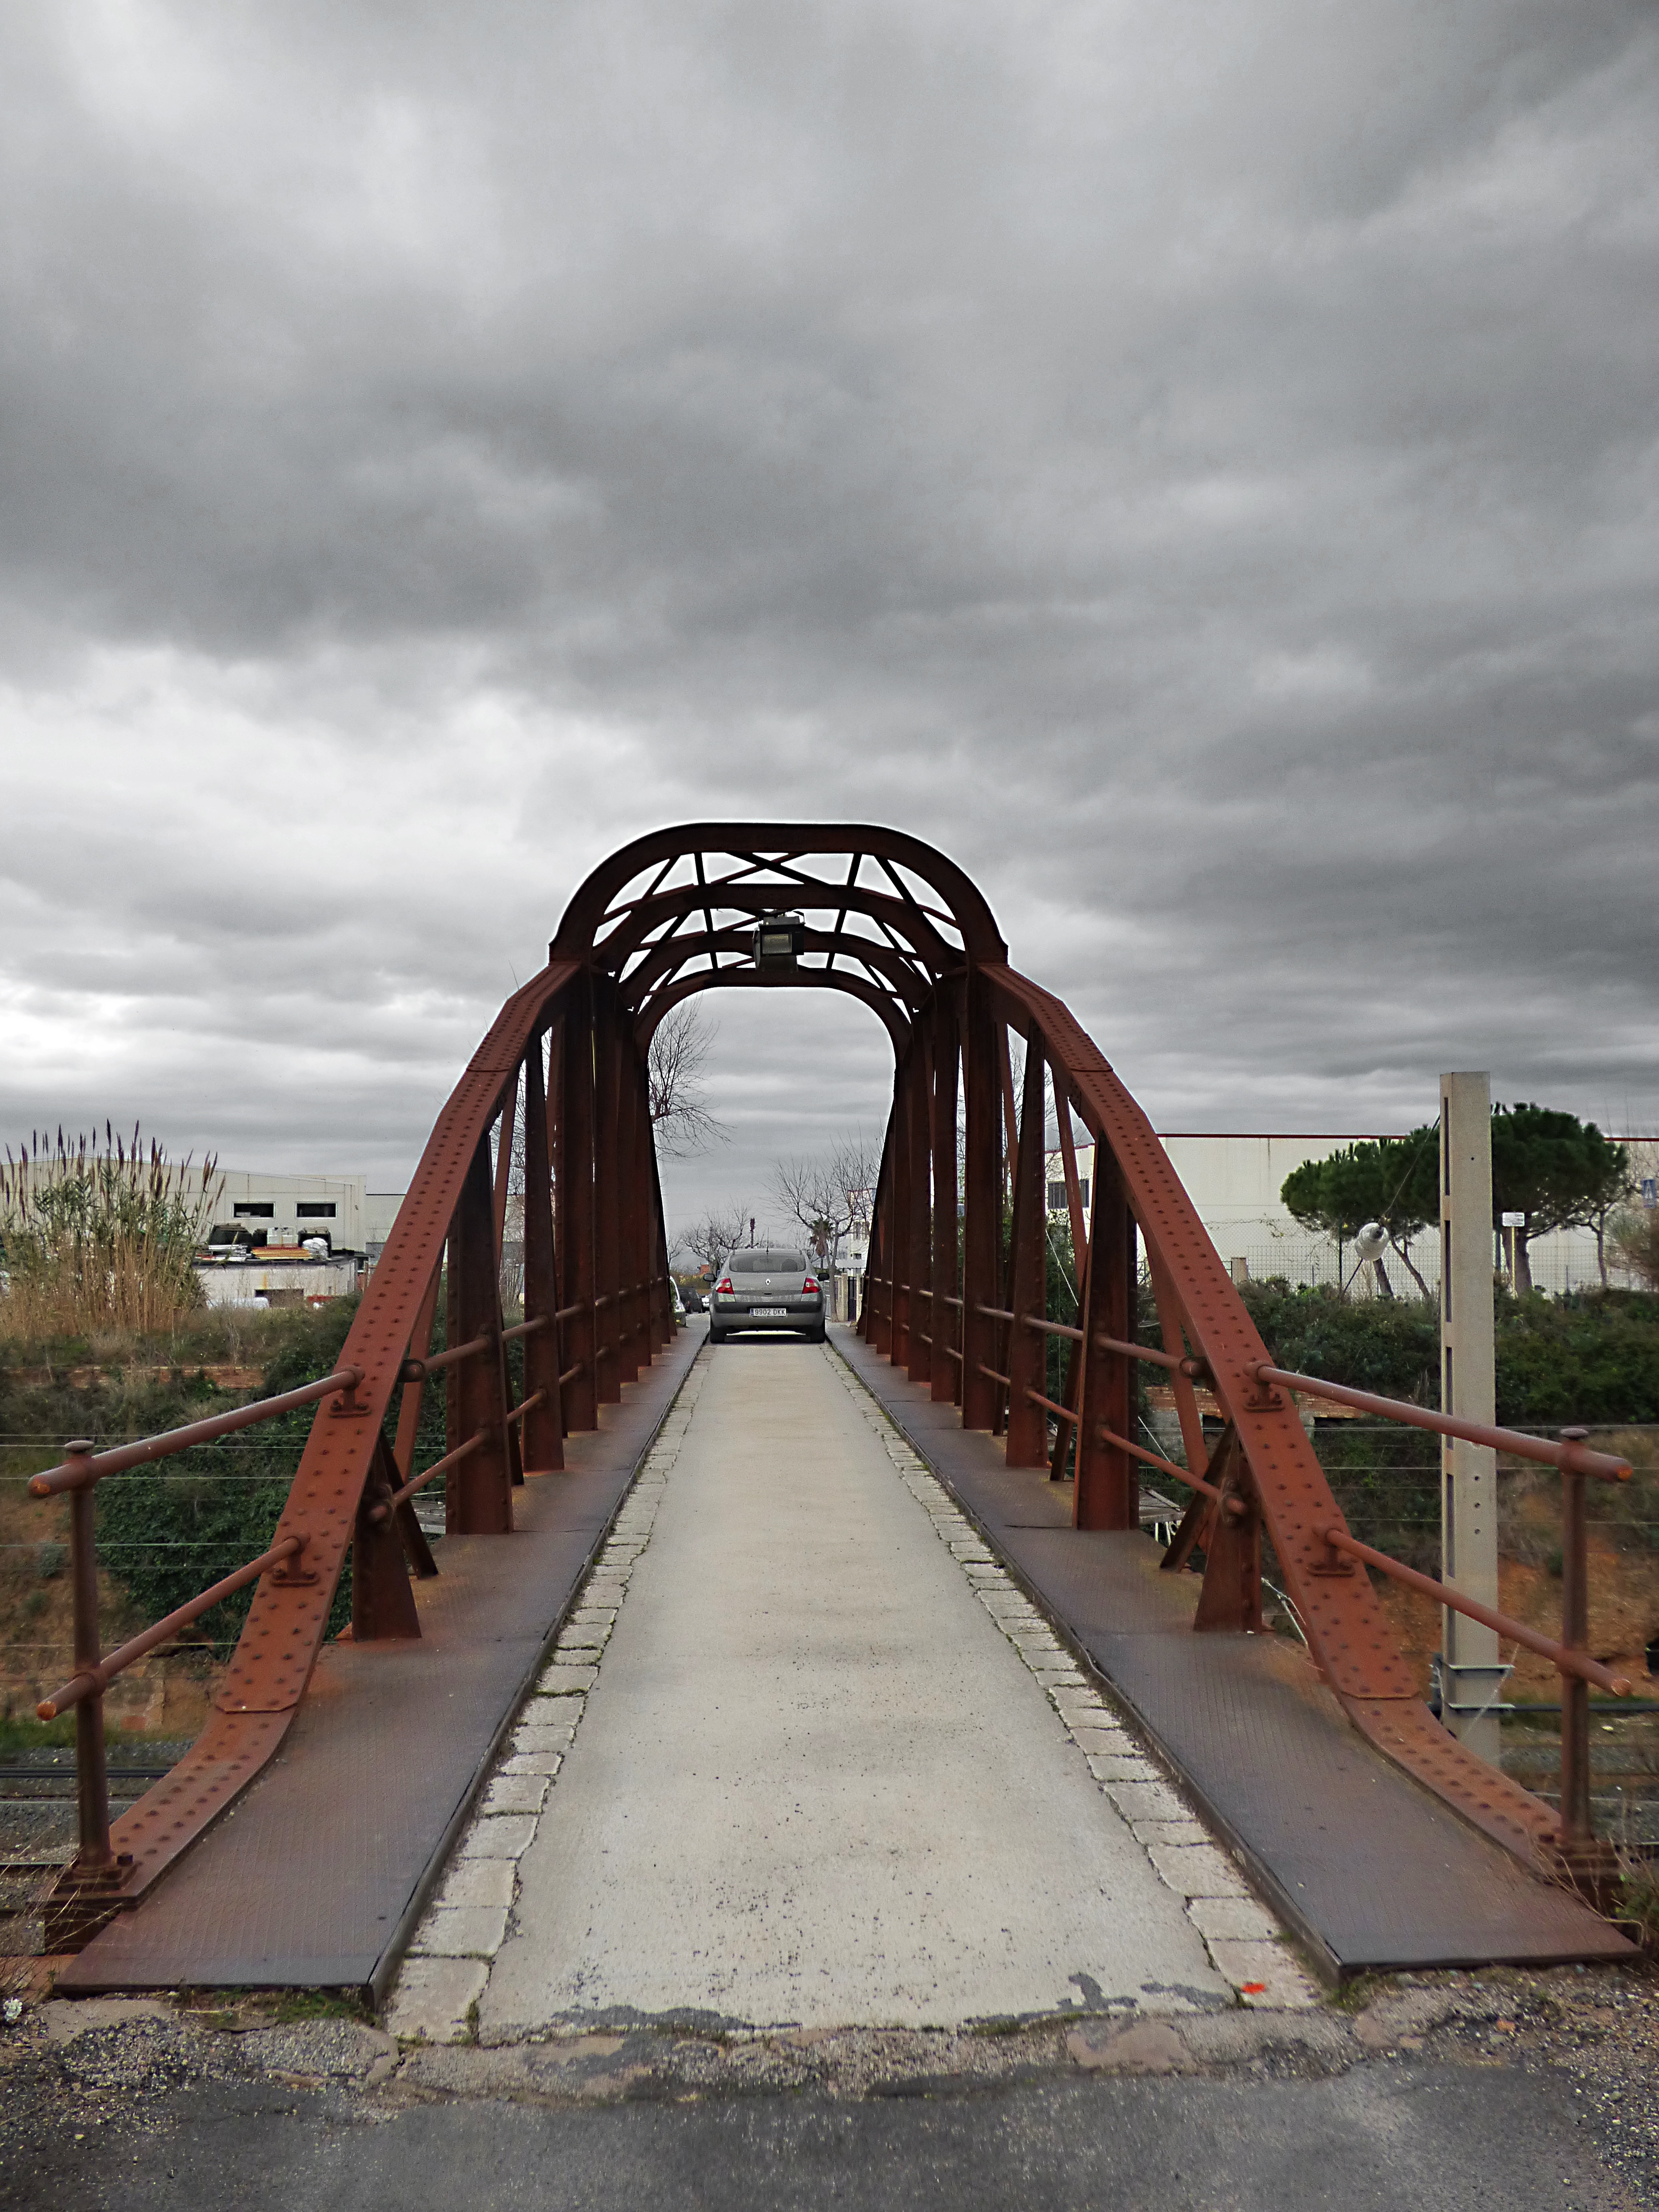
bridge, recreation, construction, amusement park, park, metal, roller coaster, engineering, cast iron, iron bridge, arch bridge, industrial architecture, outdoor recreation, nonbuilding structure